Casatiello

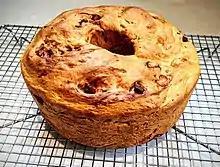
A "tortano"

"Tortano" is a very similar product: the two main differences are the use of eggs, which in "casatiello" are also placed in the upper part and not only hard-boiled and in small pieces in the dough as in tortano, and that of charcuterie, which is part of the dough filling in "casatiello", whereas it is omitted in tortano.